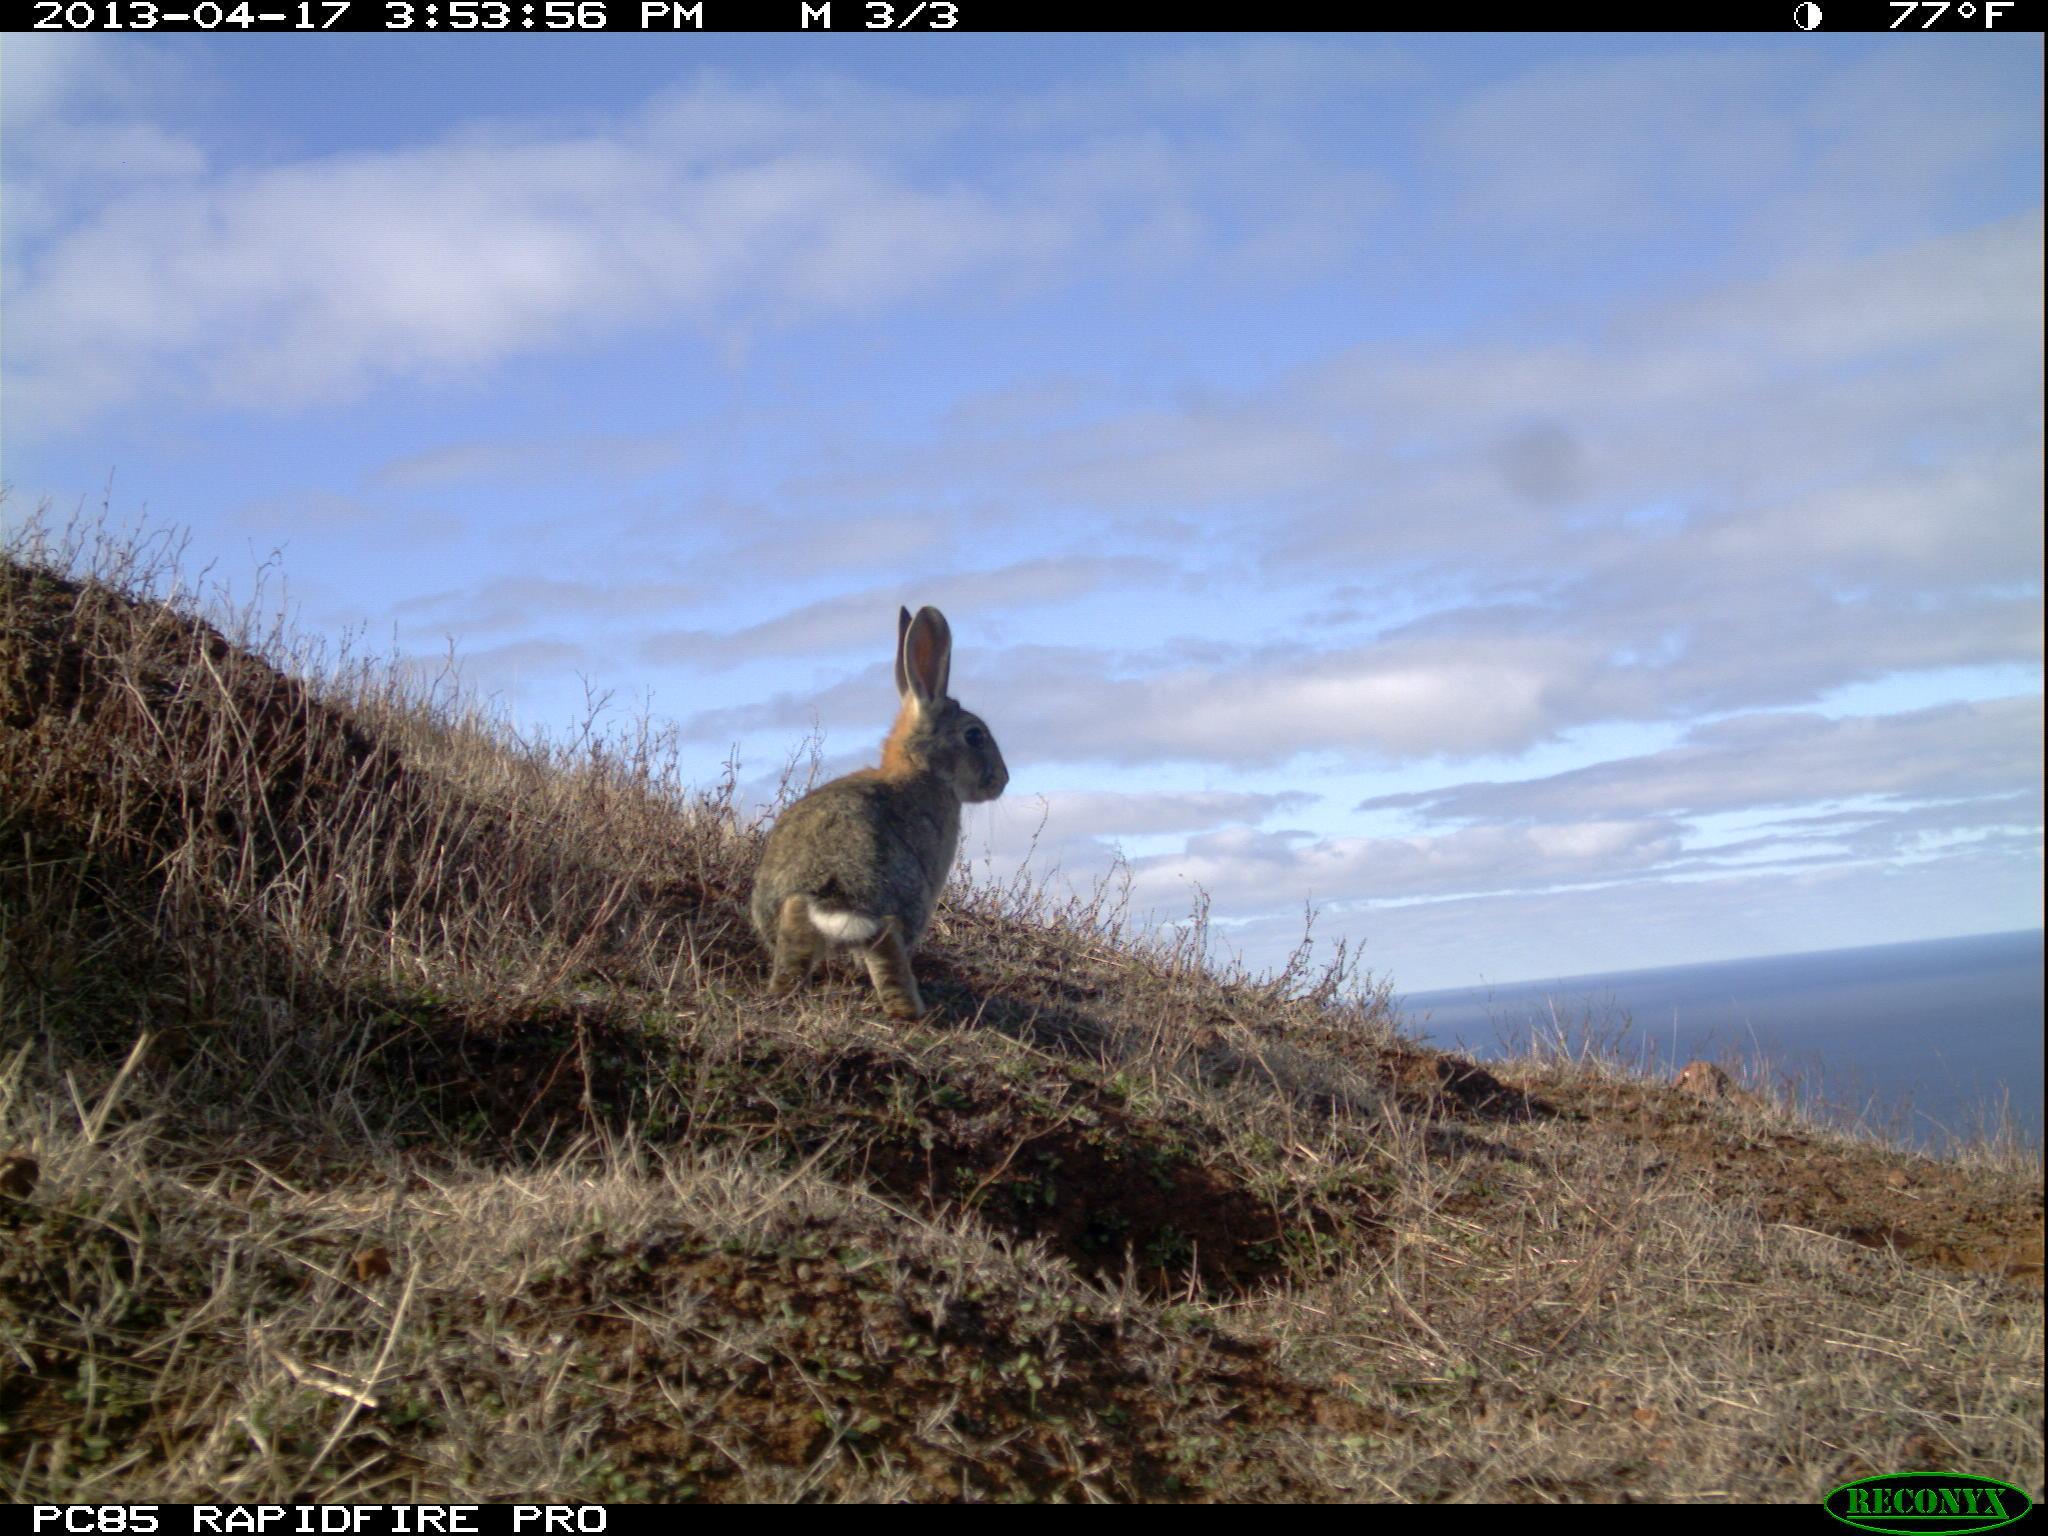
Species: Oryctolagus cuniculus